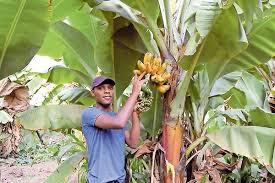
Mtu mmoja ambaye amesimama kwenye shamba la migomba ya ndizi.Amesimama huku ameshikilia ndizi ambayo imeiva.